Brazilian Naval Aviation

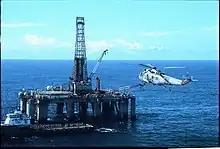

The combat forces of the Brazilian Navy under the command of the Naval Operations Command are divided into an oceanic component (called the Squadron) and a territorial component (the nine Naval Districts). This division is also present in the Brazilian Naval Aviation, which includes the Naval Air Force Command (ComForAerNav), the district squadrons and the Navy's Directorate of Aeronautics, responsible for normative, technical and managerial activities, without its own air resources. The core component is ComForAerNav, which is part of the Squadron, along with the Submarine Force Command, Surface Force Command ("Comando da Força de Superfície", ComForSup), the 1st and 2nd Squadron Division Commands, and various supporting organizations. At sea, there is no direct aircraft-ship relationship: for each maritime operation, the Fleet Command-in-Chief ("Comando-Em-Chefe da Esquadra", ComemCh) requests aircraft from ComForAerNav and ships from ComForSup.